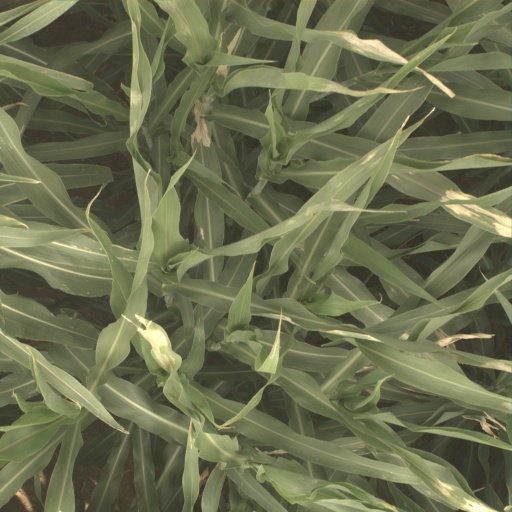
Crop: sorghum